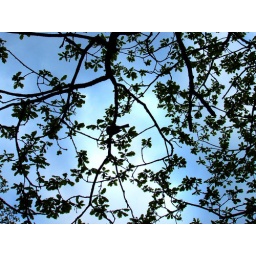
Find that little bird in that tree